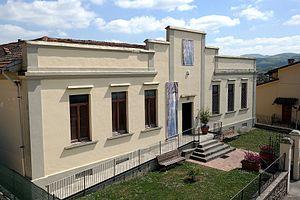
La Madonna del Parto est une œuvre de Piero della Francesca, conservée au musée de Monterchi en Toscane.